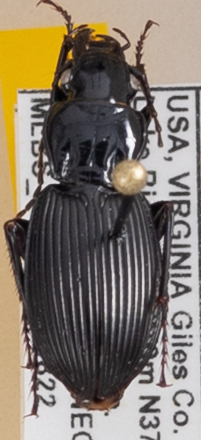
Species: Pterostichus lachrymosus
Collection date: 2023-08-22
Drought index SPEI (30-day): -1.69
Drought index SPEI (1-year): -0.212
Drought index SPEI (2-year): -0.304